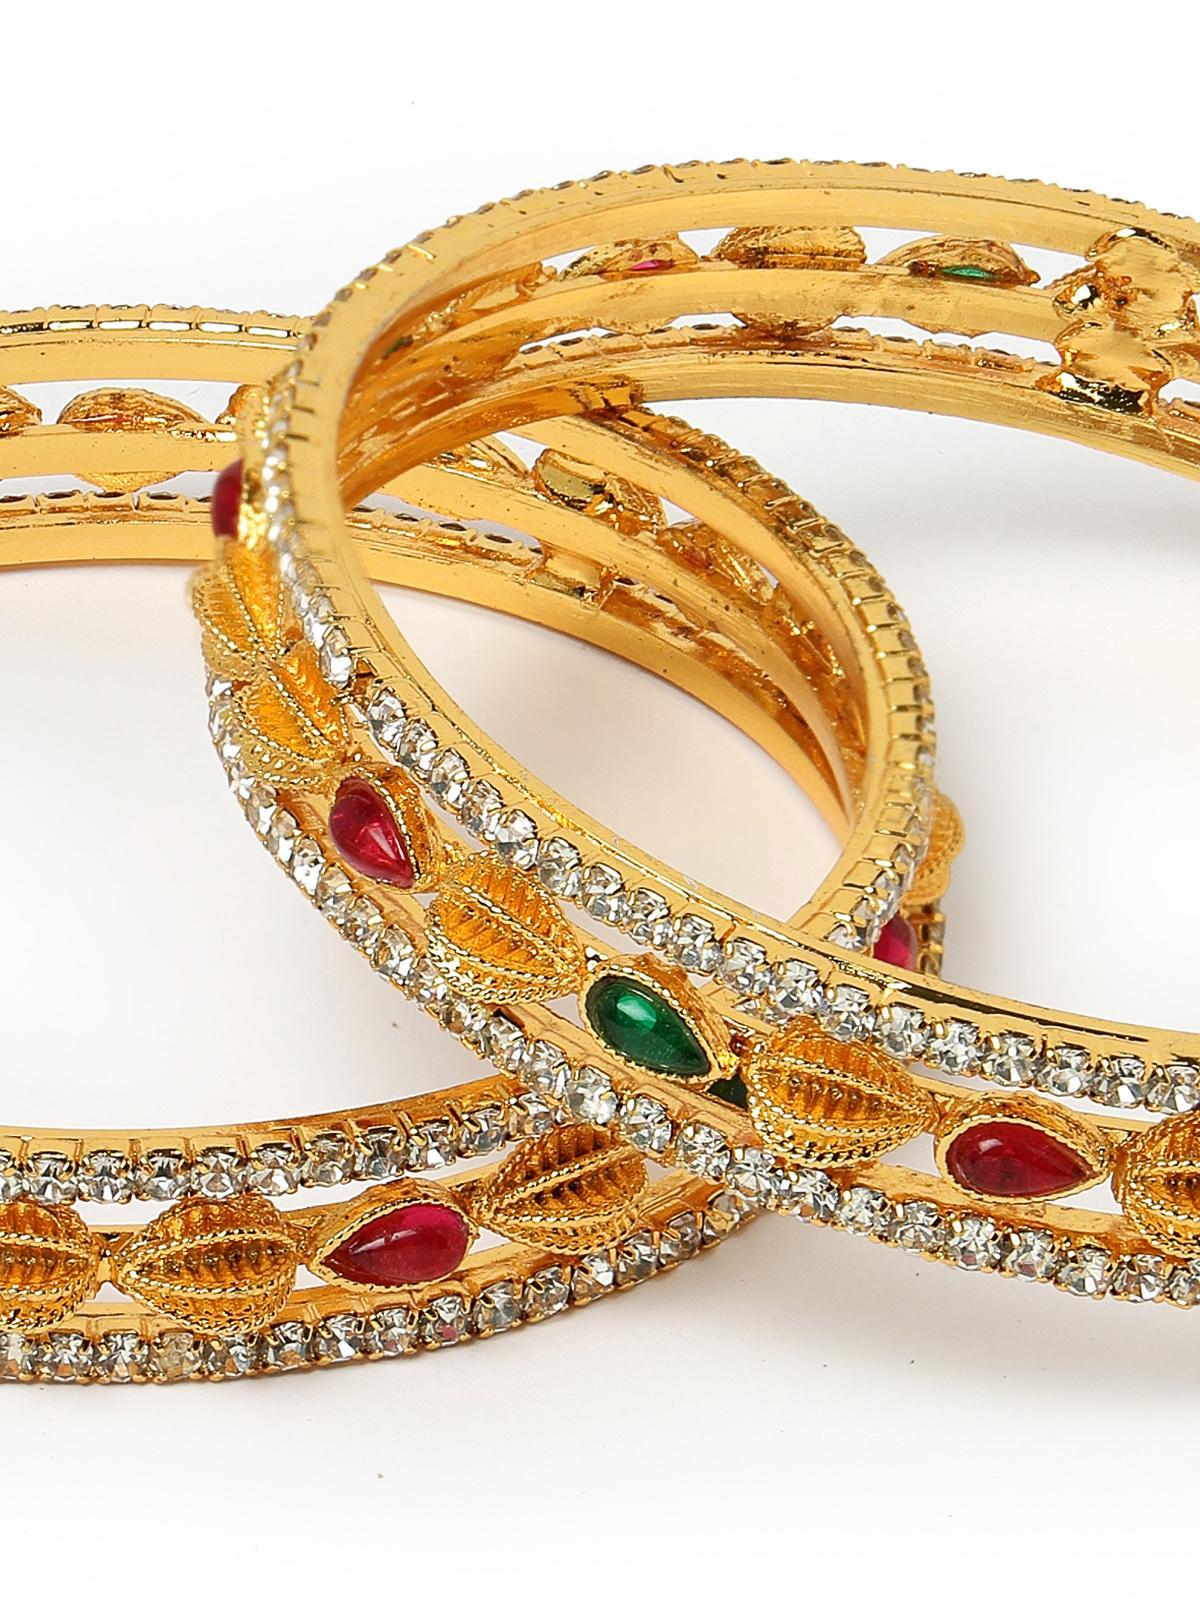
Sukkhi Latest Gold Plated White AD Stones Studded Set of 2 Kada Bracelet Bangle Jewellery Set for Women & Girls Latest Design| Birthday Anniversary Gift for Women|B105858_2.4
Type: Bracelets & Bangles
Brand: Sukkhi
Price: Rs. 480
 Indulge in the allure of the Sukkhi Latest Gold Plated Kada Bracelet Bangle Set for Women & Girls. This exquisite set of two kadas is adorned with shimmering white AD stones, showcasing the latest design trends. The gold-plated finish adds a touch of sophistication, making it a perfect accessory for any occasion. Sized at 2.4, 2.6 and 2.8, these bracelets make a thoughtful birthday or anniversary gift, symbolizing contemporary elegance and timeless style for the special women in your life.Disclaimer:There may be slight variation in shade and colour due to photographic effects and monitor settings
Included: 2 Bangles